George M. Varnell

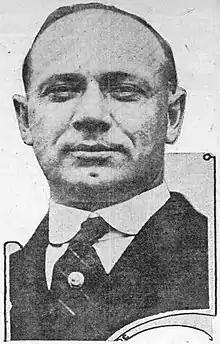
Varnell,

George Marshall Varnell (August 10, 1882 – February 4, 1967) was an American track and field athlete, Gonzaga University's first basketball coach, a college football player, coach, and official, who refereed a record-setting eight Rose Bowl games, and sports editor of two major Pacific Northwest newspapers. He competed in the 1904 Summer Olympics, finishing fourth in the 200 meter hurdles event as well as fourth in the 400 meter hurdles competition. Varnell served as the referee during the 1920 Rose Bowl between Oregon and Harvard, as well as at seven other Rose Bowl games.